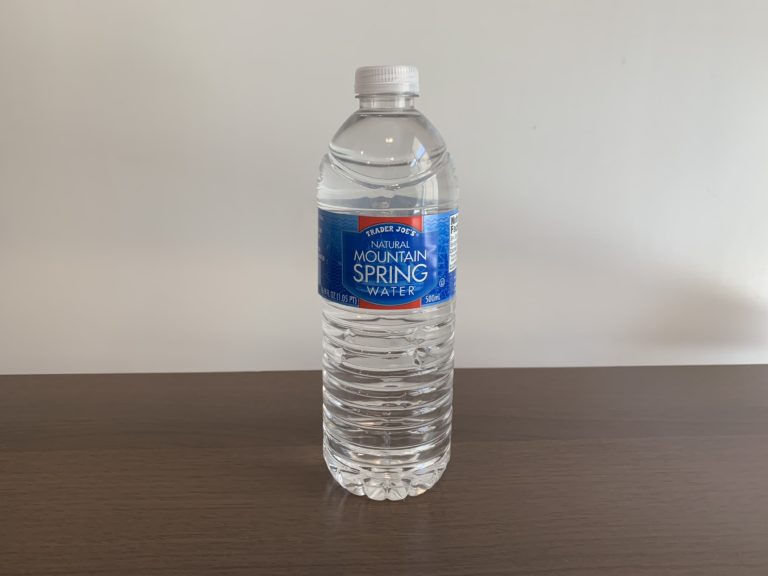
Waste category: plastic